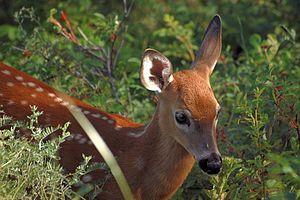
Faon de cerf de Virginie au Parc national du Bic, Québec, Canada.
Le parc national du Bic est un parc national du Québec situé à 15 km à l'ouest de Rimouski. Le parc, qui a une superficie de 33,2 km², comprend une section découpée de la côte de l'estuaire du Saint-Laurent comptant une douzaine de baies et un relief accidenté culminant au pic Champlain à 346 mètres d'altitude. On retrouve dans le parc le tiers des espèces de plantes vasculaires du Québec, dont plusieurs plantes subarctiques et alpines-arctiques. Pour ce qui est de la faune, il héberge la plus forte concentration de porc-épic d'Amérique de l'Amérique du Nord. Il est aussi un endroit propice pour l'observation du phoque commun, de l'eider à duvet et des rapaces.
Le Bas-Saint-Laurent est une région administrative du Québec située sur la rive sud de l'estuaire du Saint-Laurent. Il est bordé au sud par l'État du Maine et le Nouveau-Brunswick, et par les régions de Chaudière-Appalaches et de Gaspésie–Îles-de-la-Madeleine.
Un animal national est un animal choisi par une communauté comme son emblème en raison de sa représentativité, soit parce qu'il est caractéristique du territoire considéré, soit encore pour la Nouvelle Zélande le kiwi. Certains pays ont plusieurs animaux nationaux.